Handball at the 2012 Summer Olympics

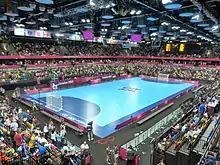
The Copper Box staged the preliminary matches.

The executive committee of the International Handball Federation appointed 17 referee pairs for the 2012 Games: